Matthew C. Perry

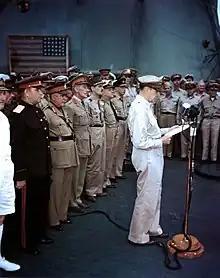
Perry's flag (upper left corner) was flown from Annapolis to Tokyo for display at the surrender ceremonies which officially ended World War II.

Perry was a key agent in both the making and recording of Japanese history, as well as in the shaping of Japanese history. 90% of school children in Japan can identify him.